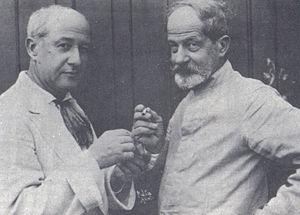
José María Oscar Rodolfo Bernardelli, plus connu sous le nom de Rodolfo Bernardelli, était un sculpteur et professeur d'art brésilien.